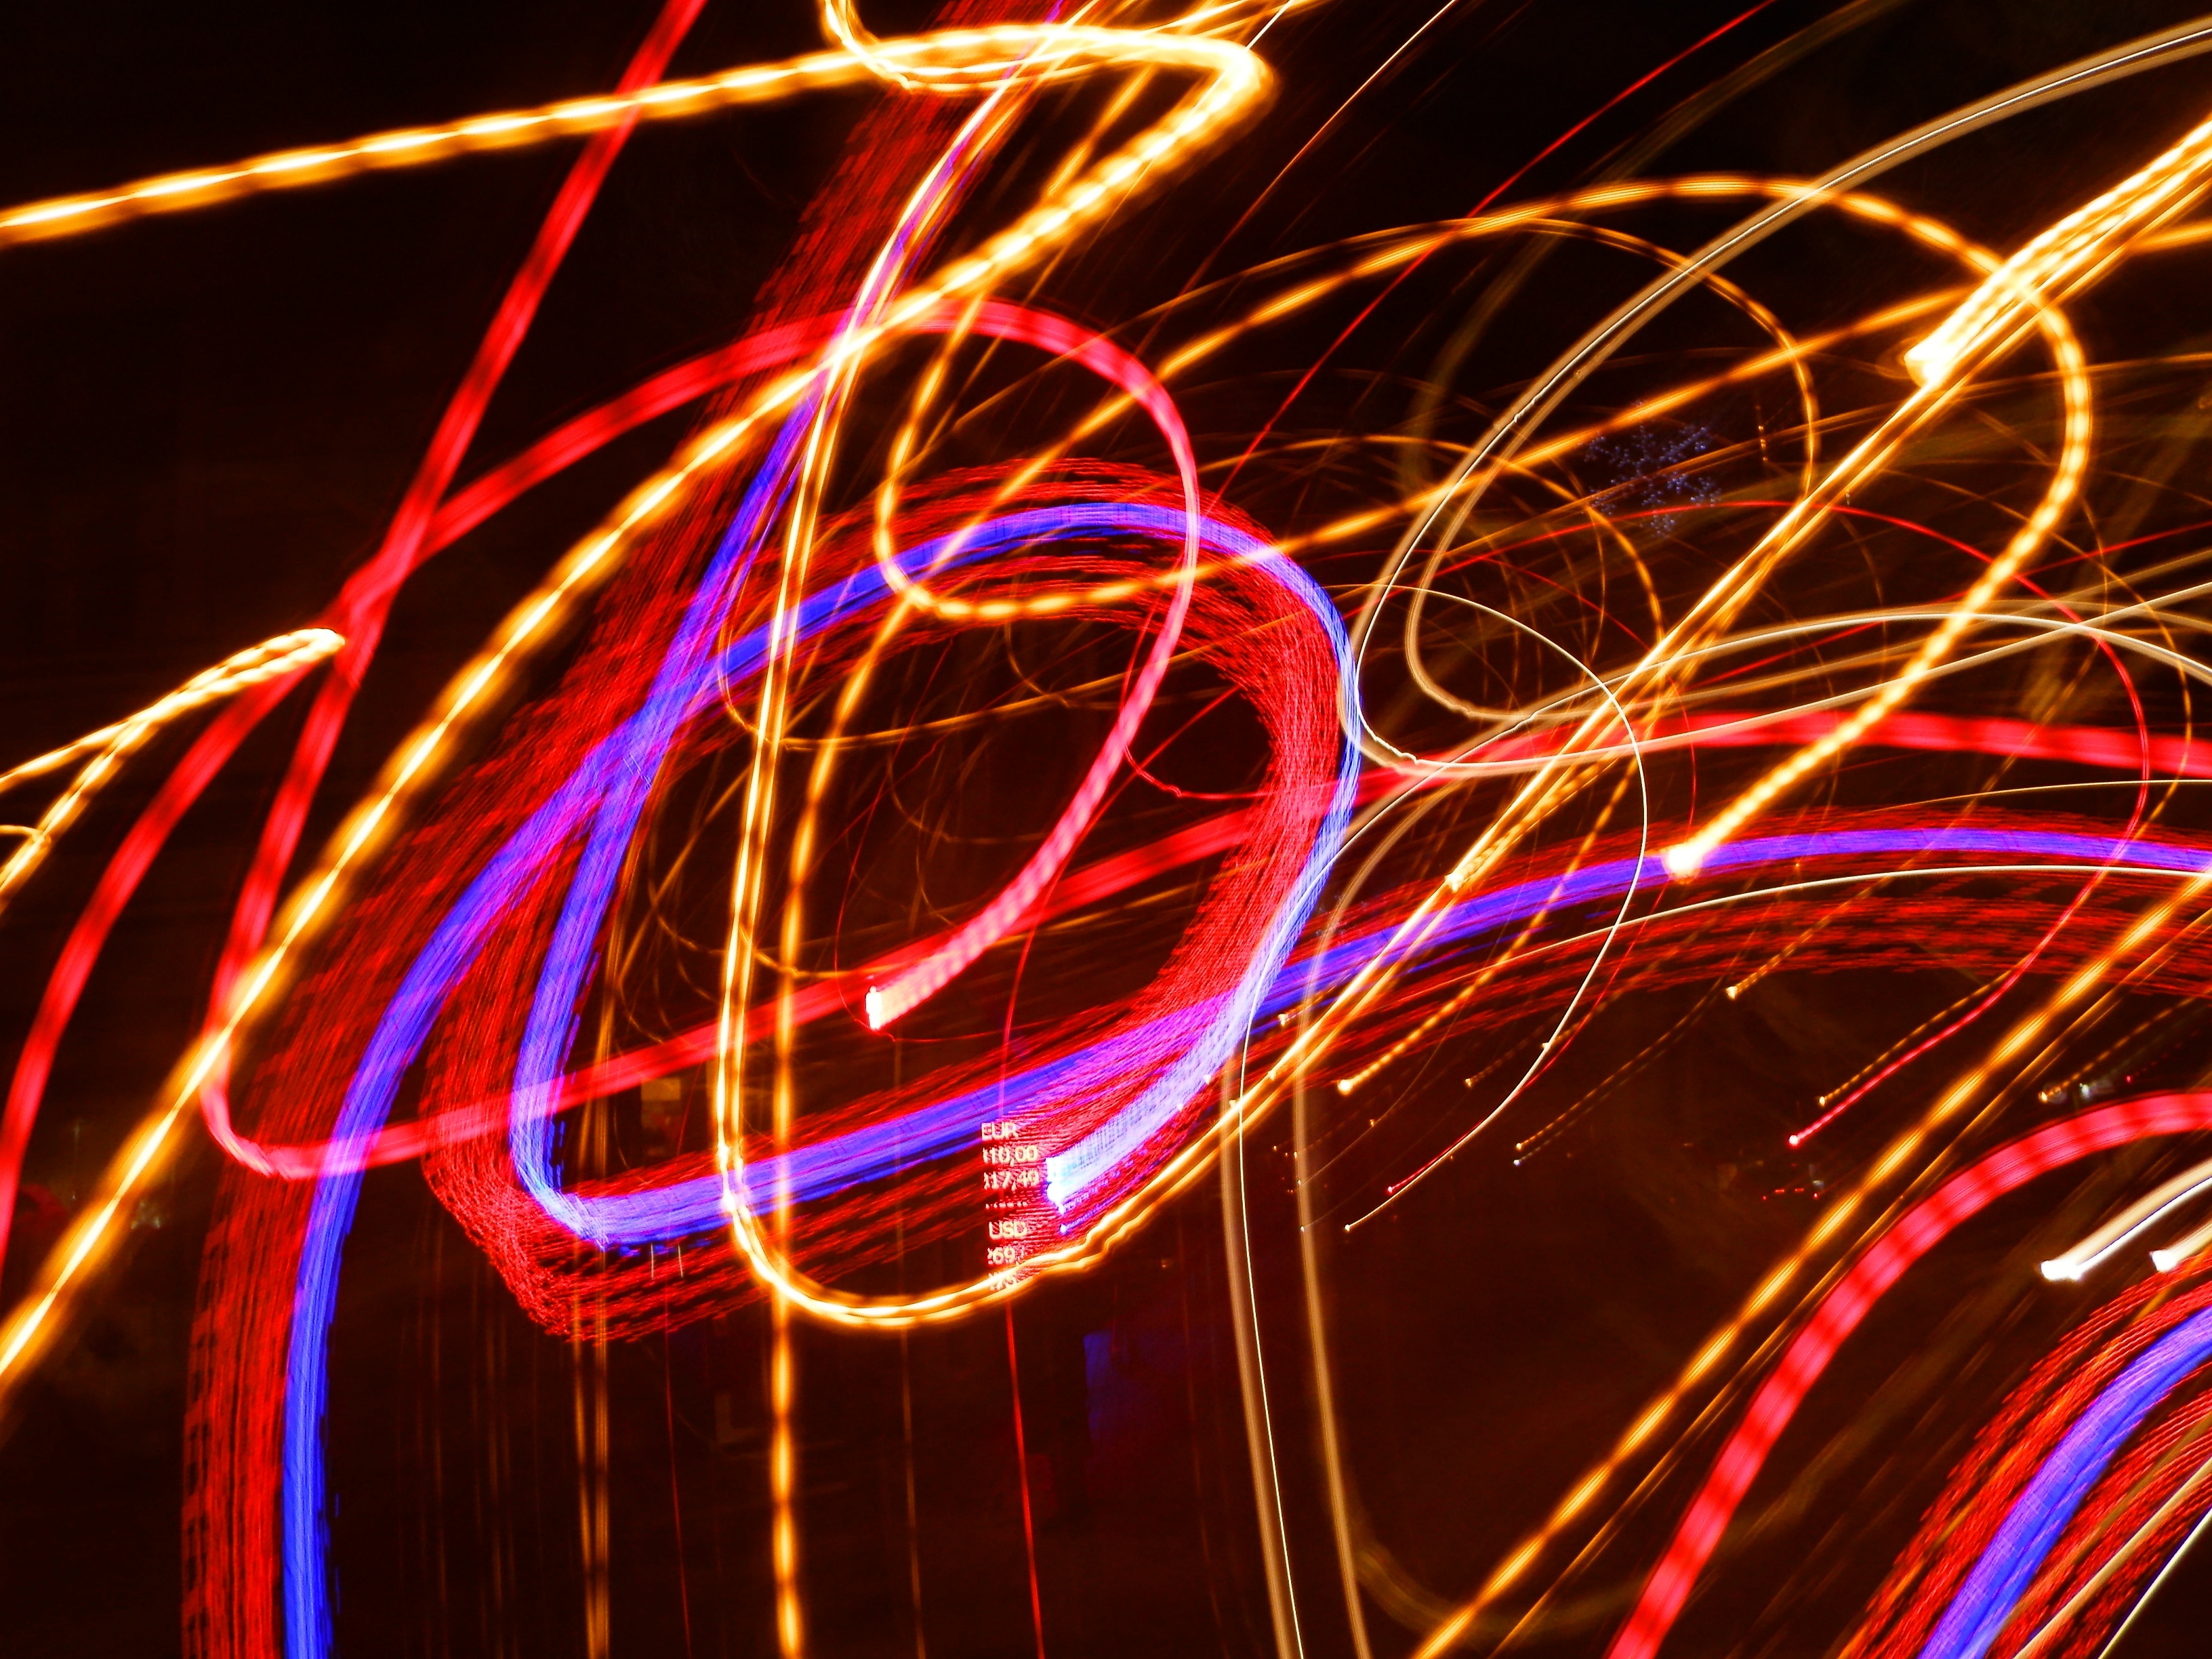
light, night, line, color, circle, at night, lights, night lights, long shutter speed, night picture